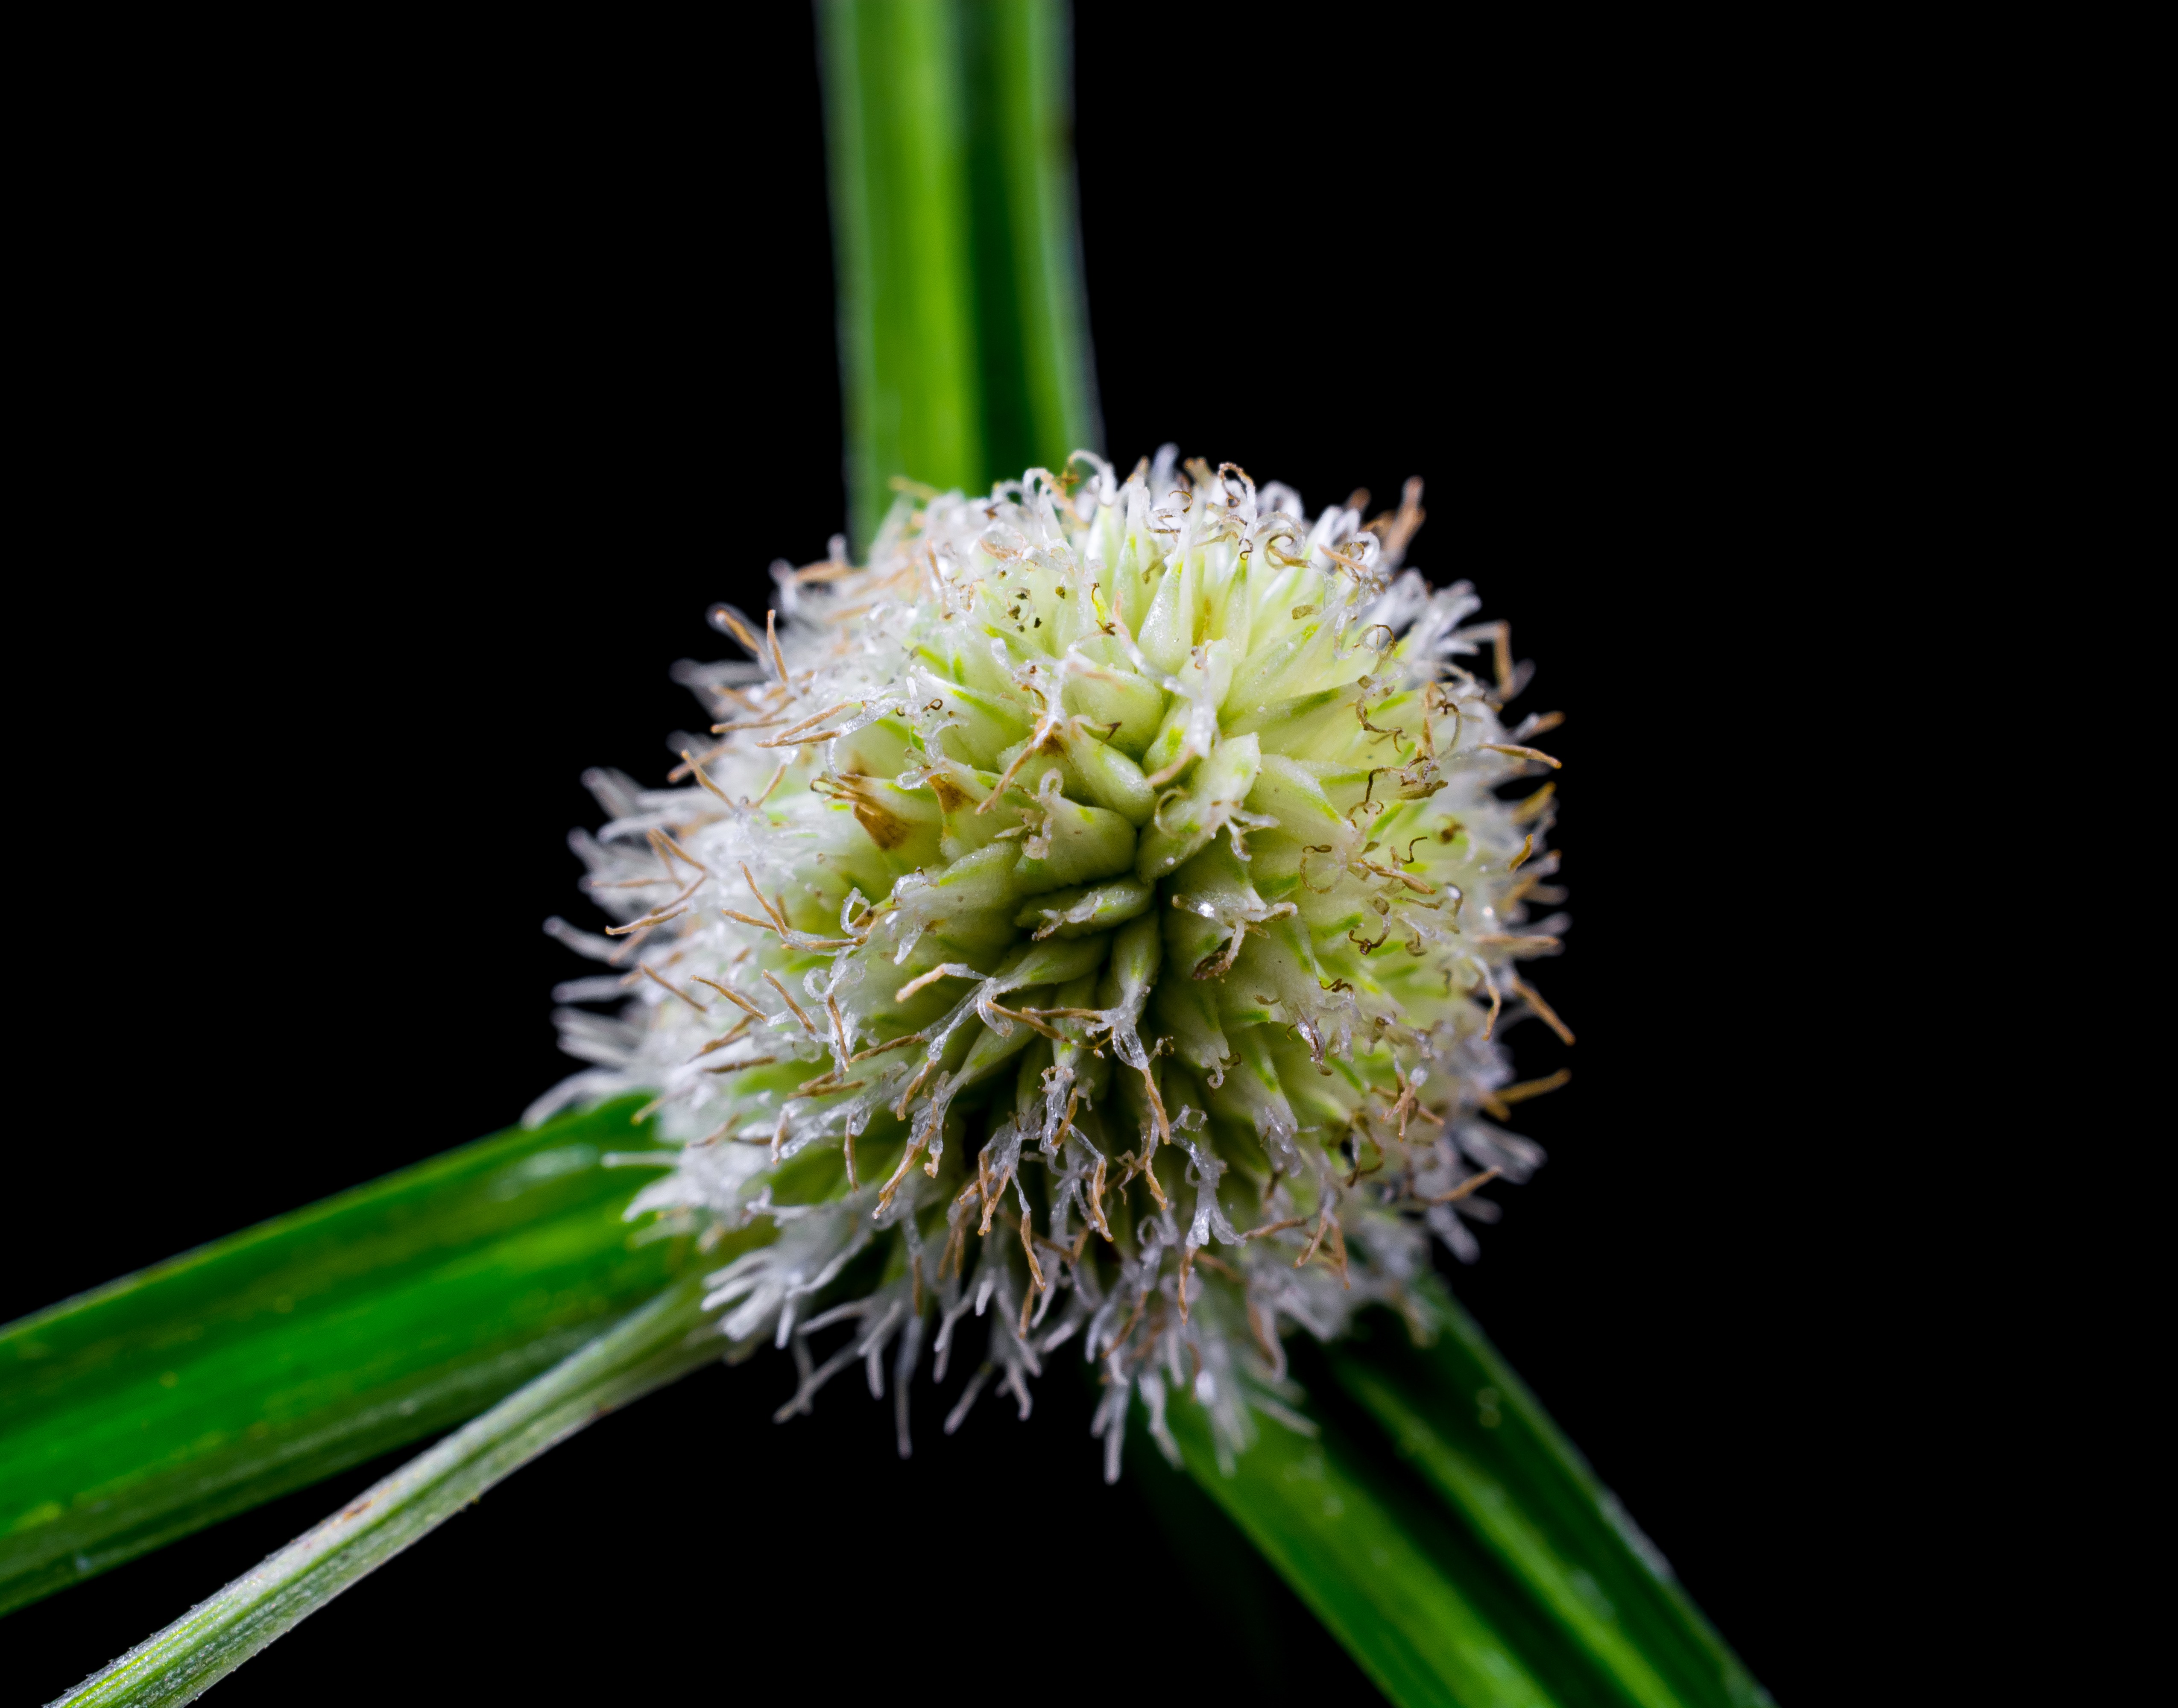
grass, blossom, plant, flower, bloom, food, green, produce, botany, flora, weed, close up, macro photography, flowering plant, plant stem, land plant